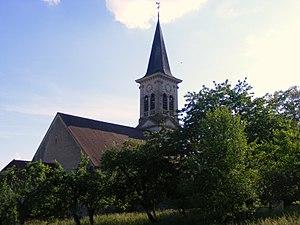
Église de Latrecey
Latrecey-Ormoy-sur-Aube est une commune française située dans le département de la Haute-Marne, en région Grand Est.
Cet article recense les monuments historiques de la Haute-Marne, en France.